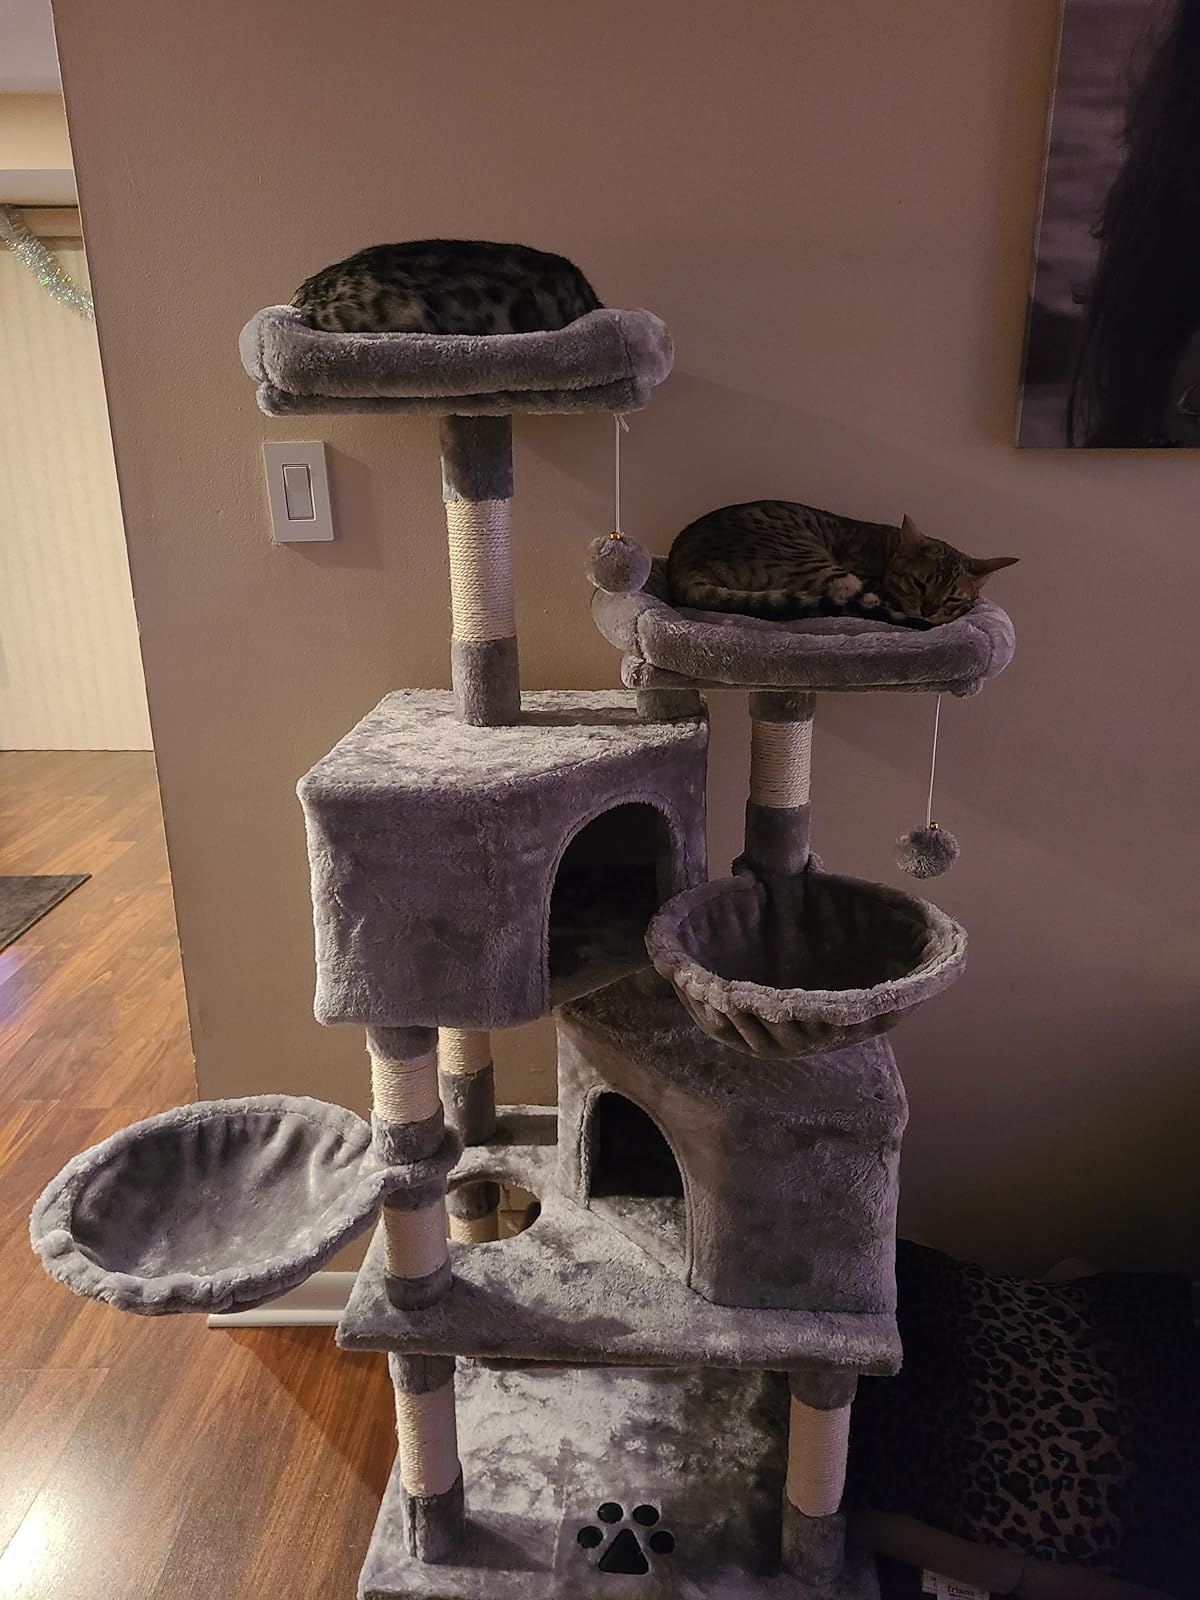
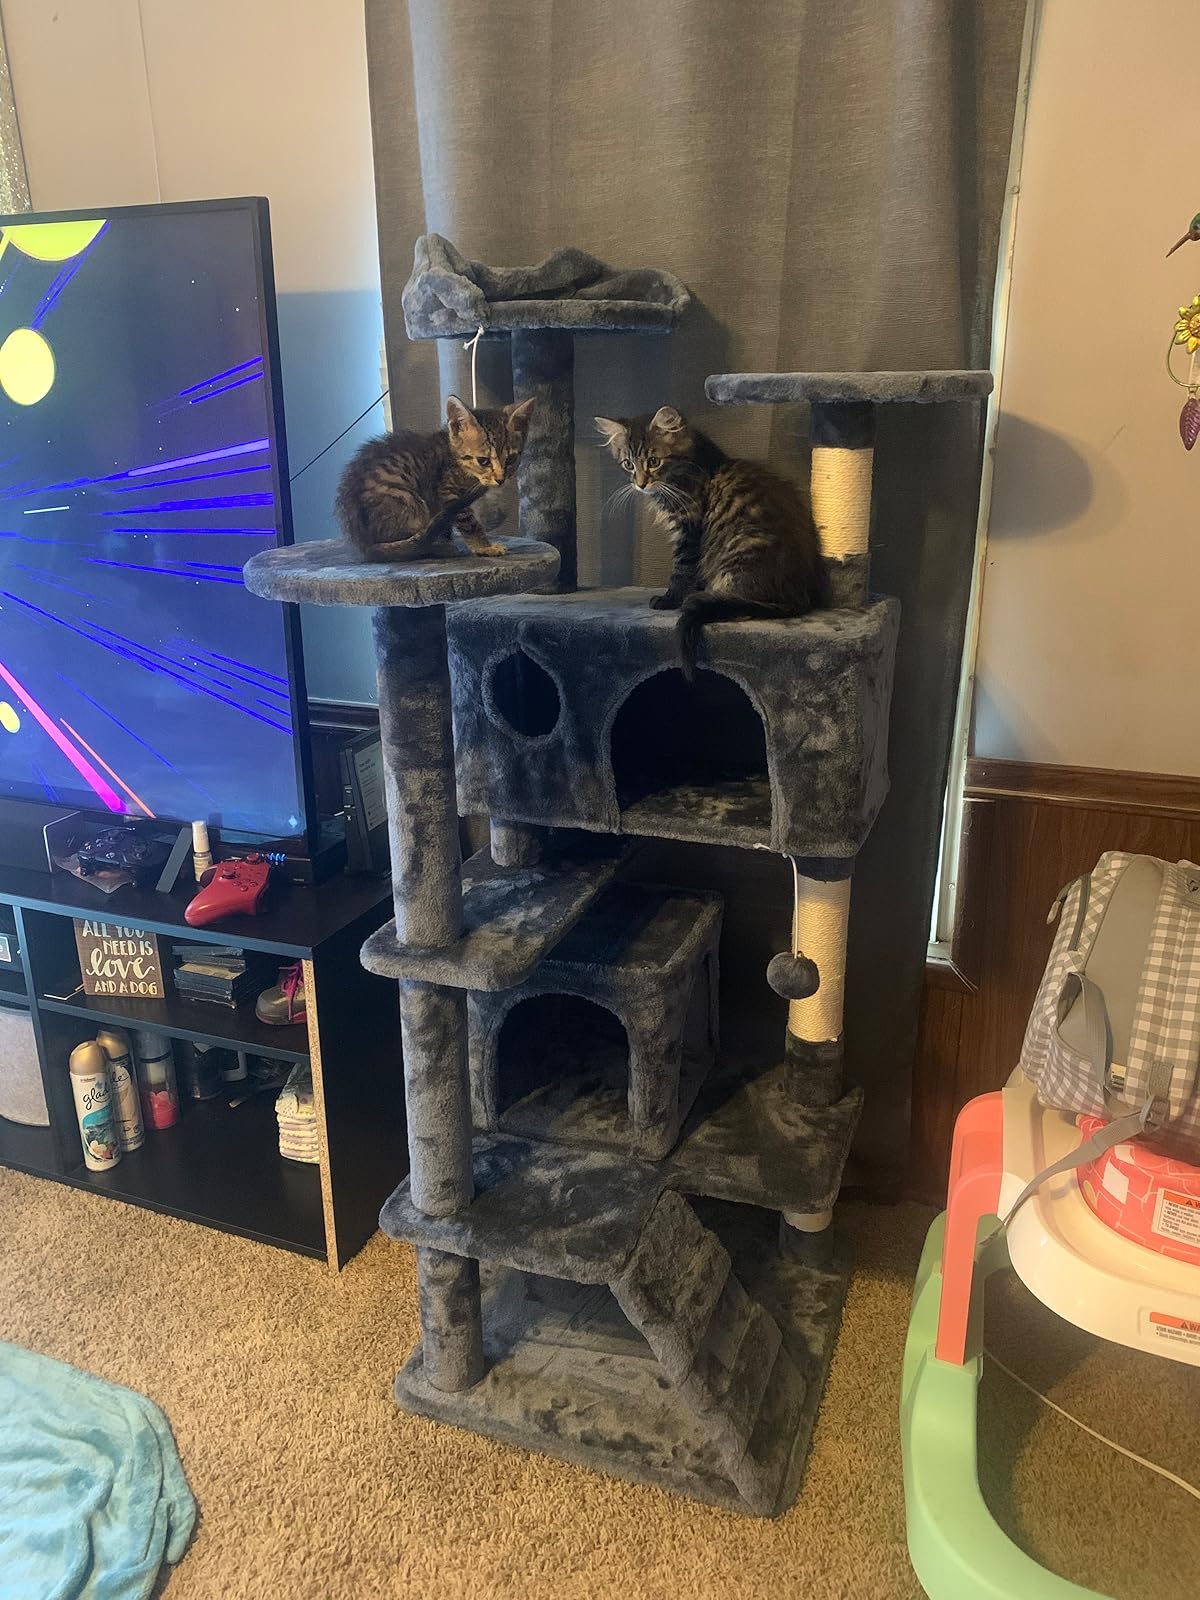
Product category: items_cat tree
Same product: no